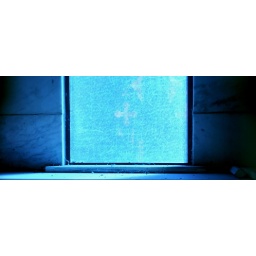
8.365. I was intrigued by this blue window looking into one of the many crypts in one of Dallas' oldest cemetery.